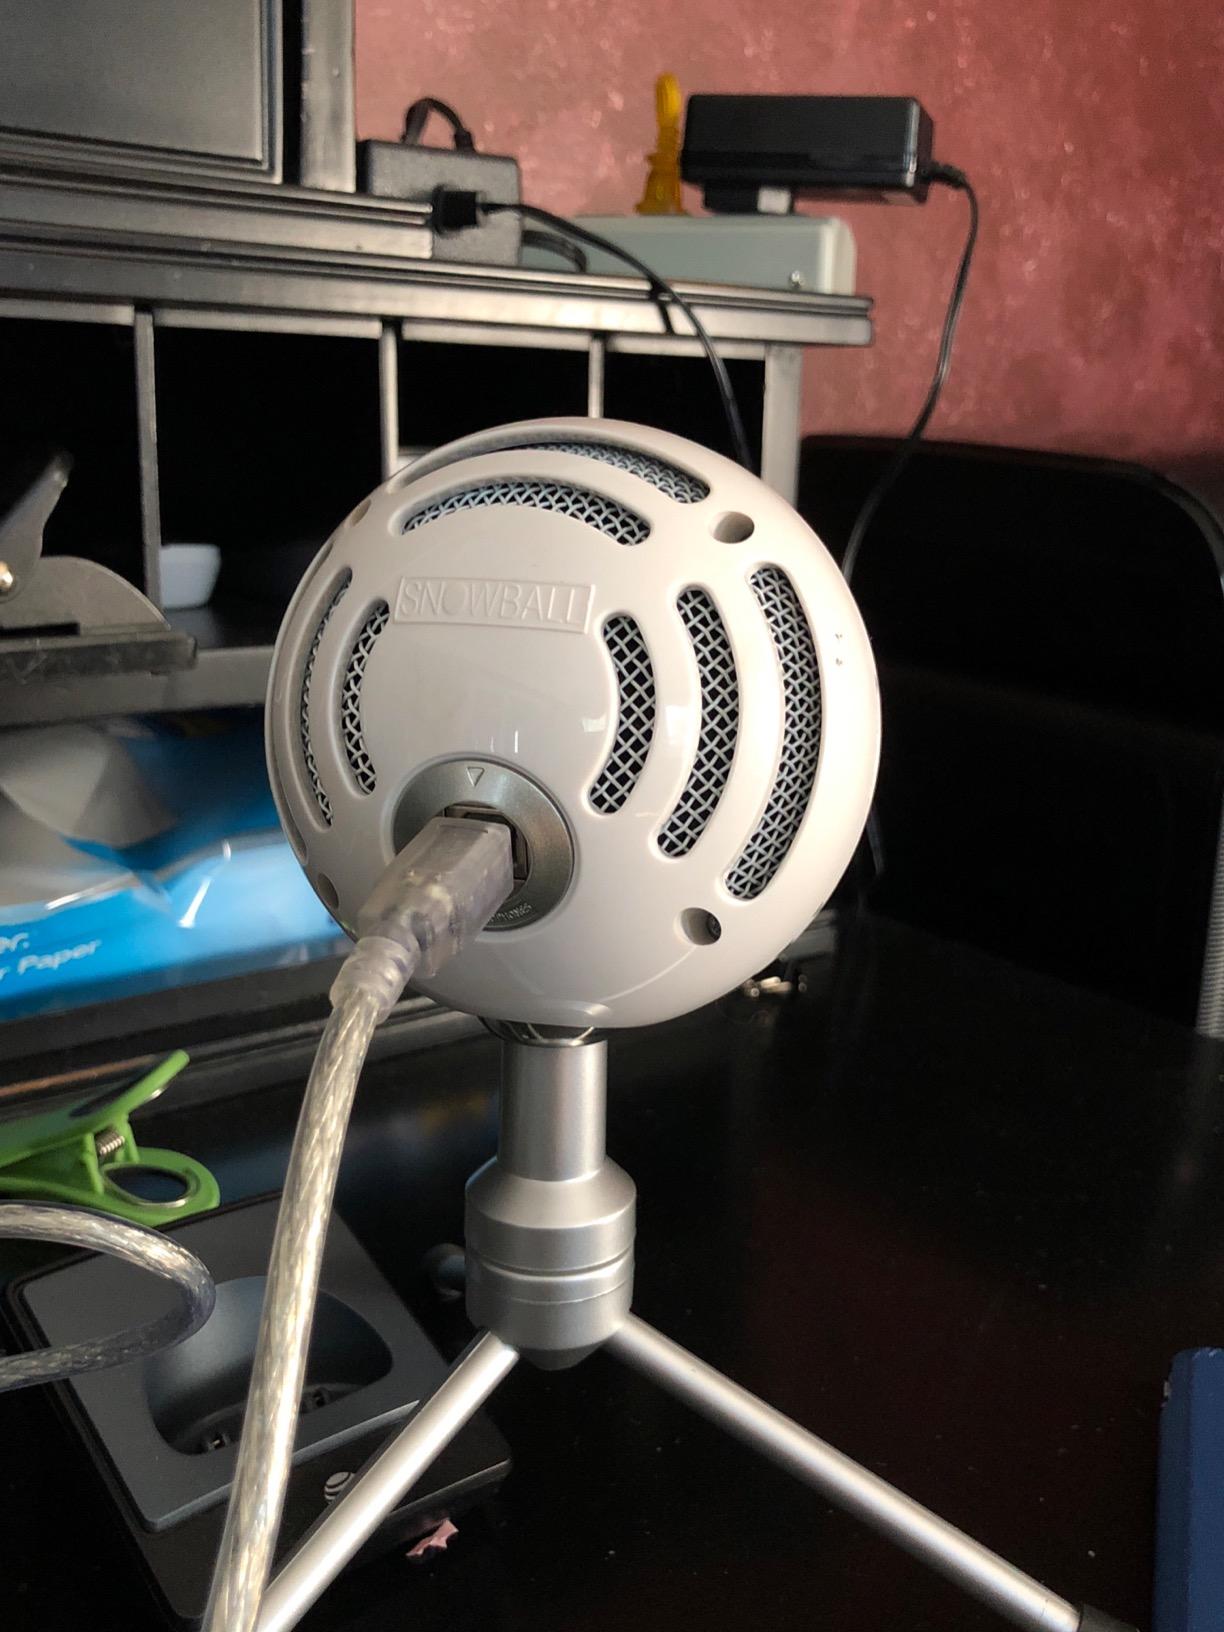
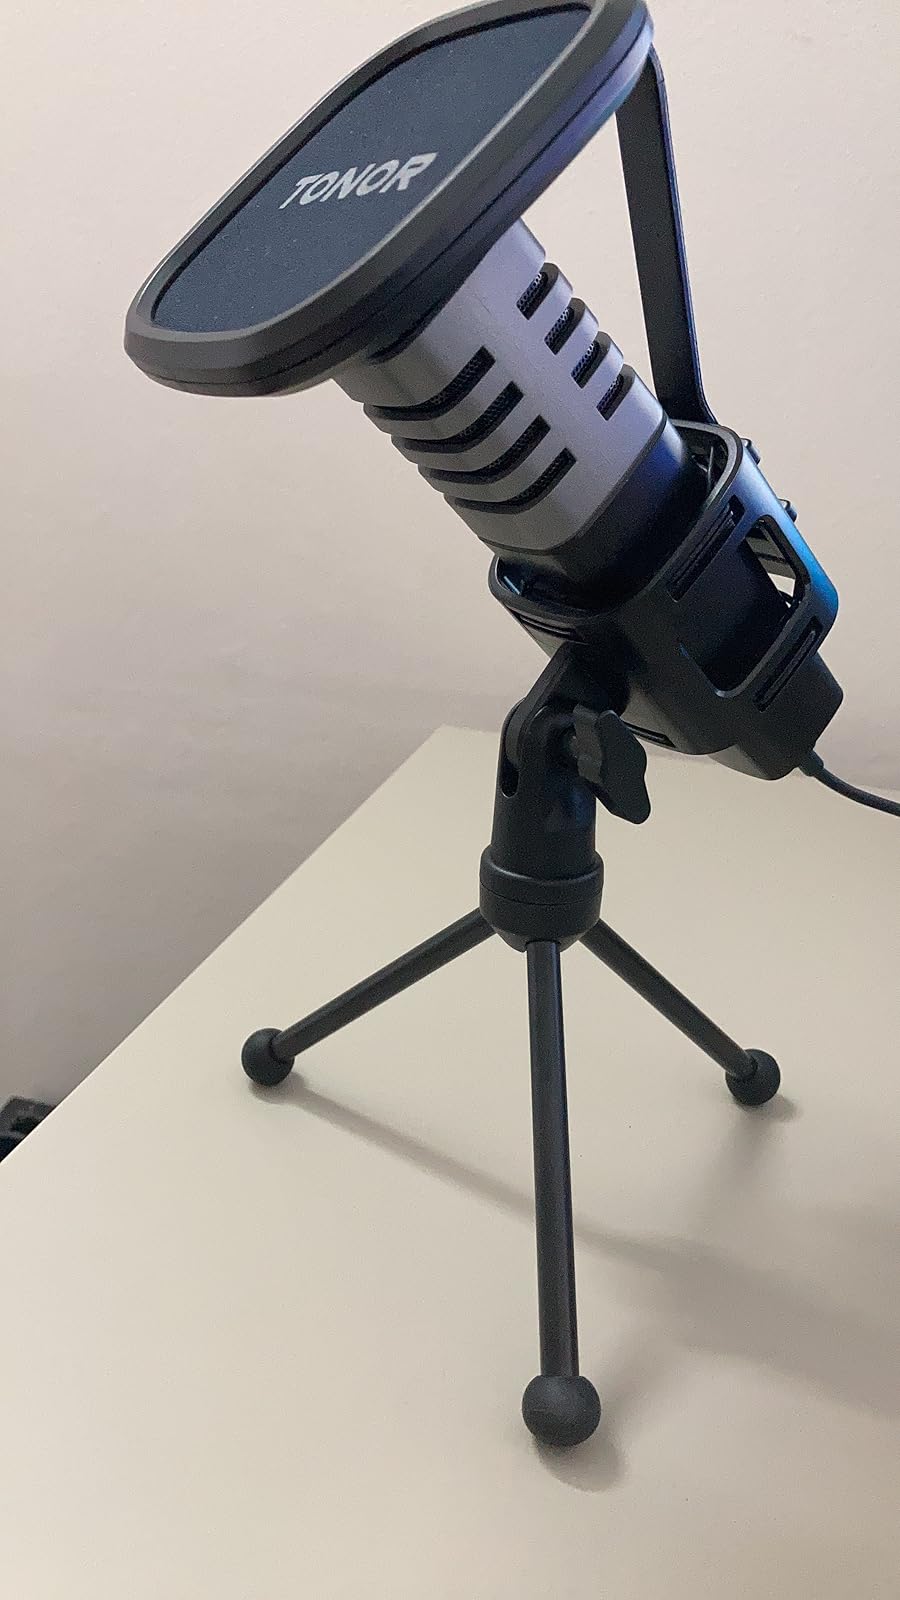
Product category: microphone
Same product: no